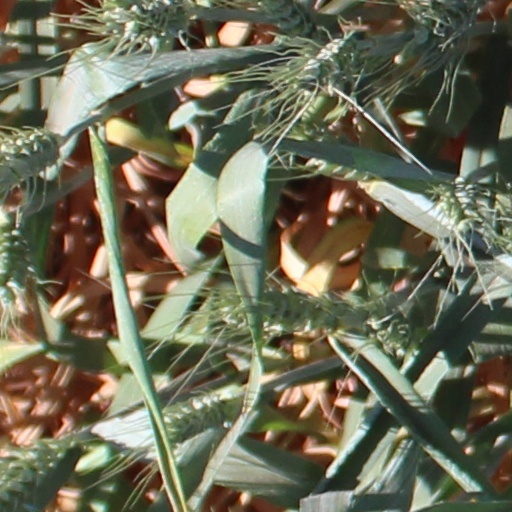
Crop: wheat